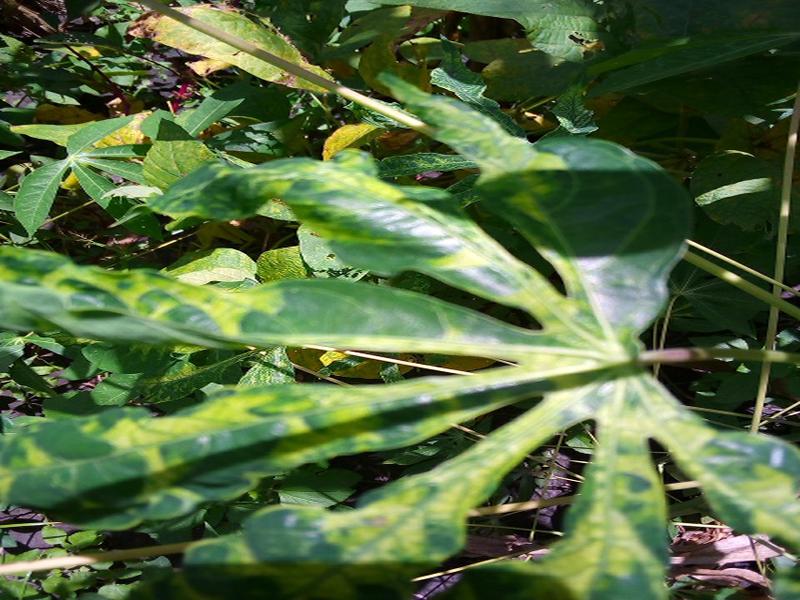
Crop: cassava
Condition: mosaic_disease